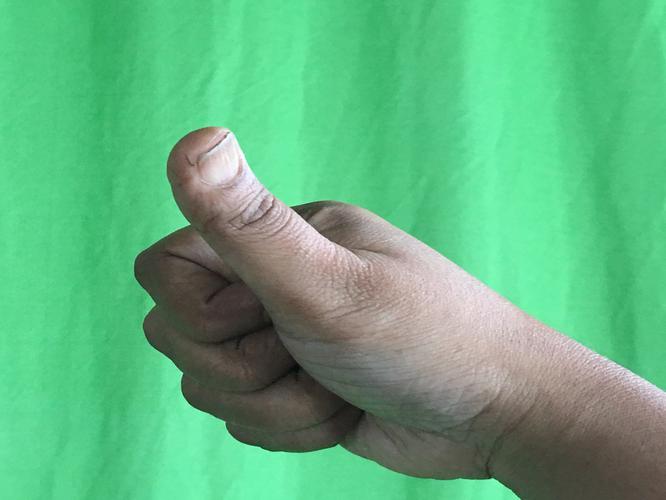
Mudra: Sikharam
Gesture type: single_hand